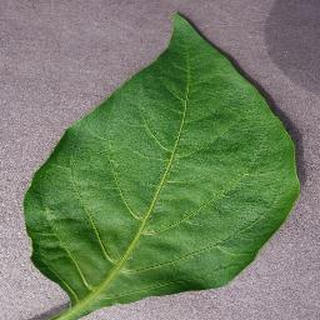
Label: healthy_bell_pepper